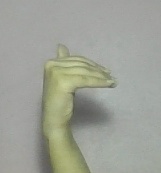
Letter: khaa